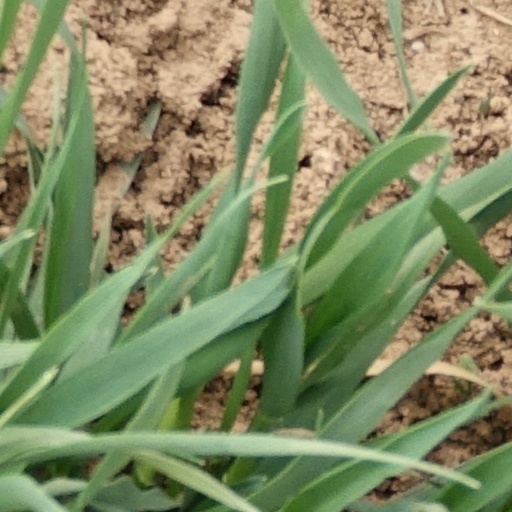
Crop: wheat